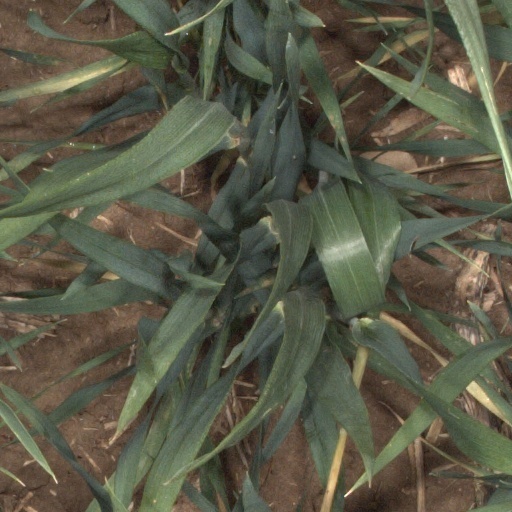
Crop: wheat